Swaffham Prior

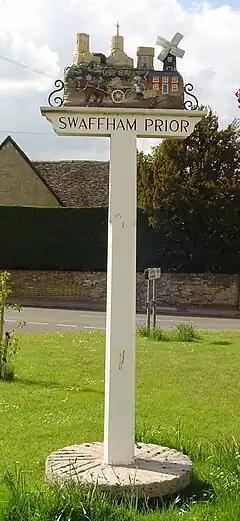
Village sign in Swaffham Prior

The village is dominated by its twin churches that have served the parish since at least the 12th century – the Church of St Mary, and the Church of St Cyriac and St Julitta (dedicated to Saint Quiricus and Saint Julietta). In 1667 an act of parliament combined the churches under a single parish.